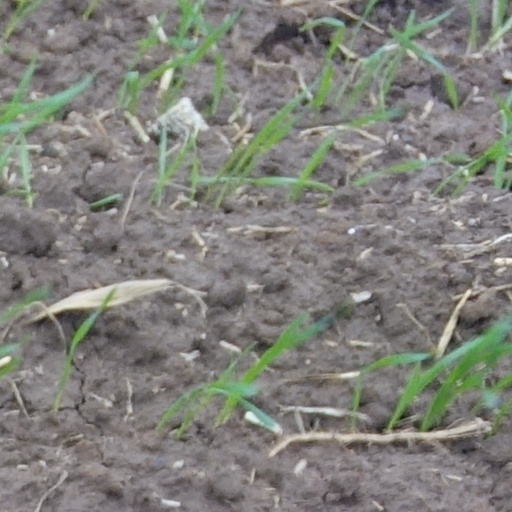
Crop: wheat